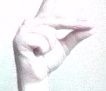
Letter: ta